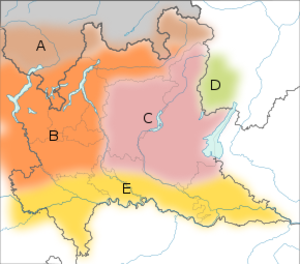
Distribution géographique des dialectes lombards. Légende
Le legnanais est une variante du dialecte lombard occidental qui est parlé dans la ville de Legnano, dans la province de Milan, en Lombardie.